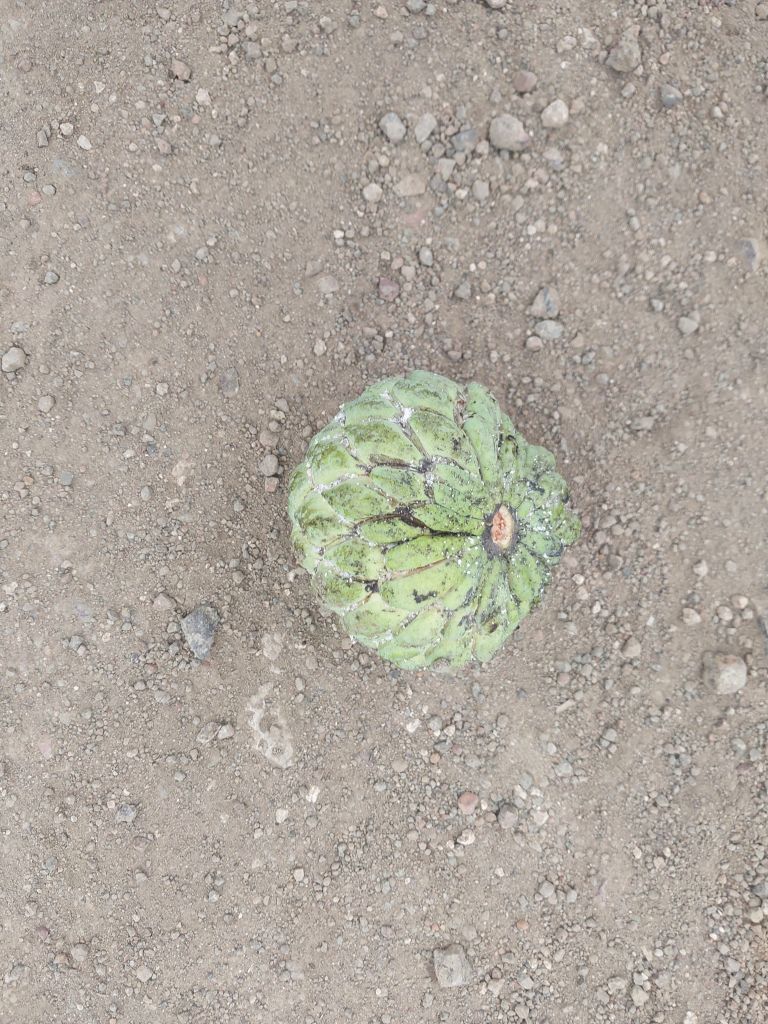
Disease label: Leaf spot on fruit